Chevrolet Monte Carlo

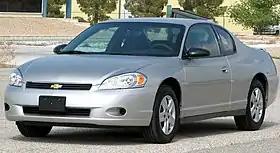
2006 Chevrolet Monte Carlo LS

The Chevrolet Monte Carlo is a two-door coupe that was manufactured and marketed by the Chevrolet division of General Motors. Deriving its name from the city in Monaco, the Monte Carlo was marketed as the first personal luxury car of the Chevrolet brand. Introduced for the 1970 model year, the model line was produced across six generations through the 2007 model year, with a hiatus from 1989 until 1994. The Monte Carlo was a variant of the Pontiac Grand Prix throughout its production.